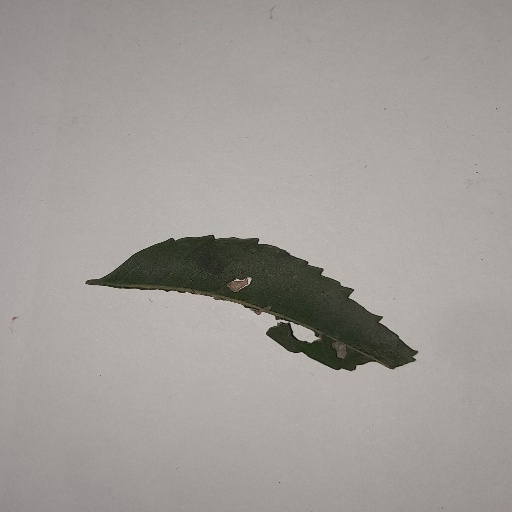
Species: Neem
Leaf condition: Shot Hole Leaf